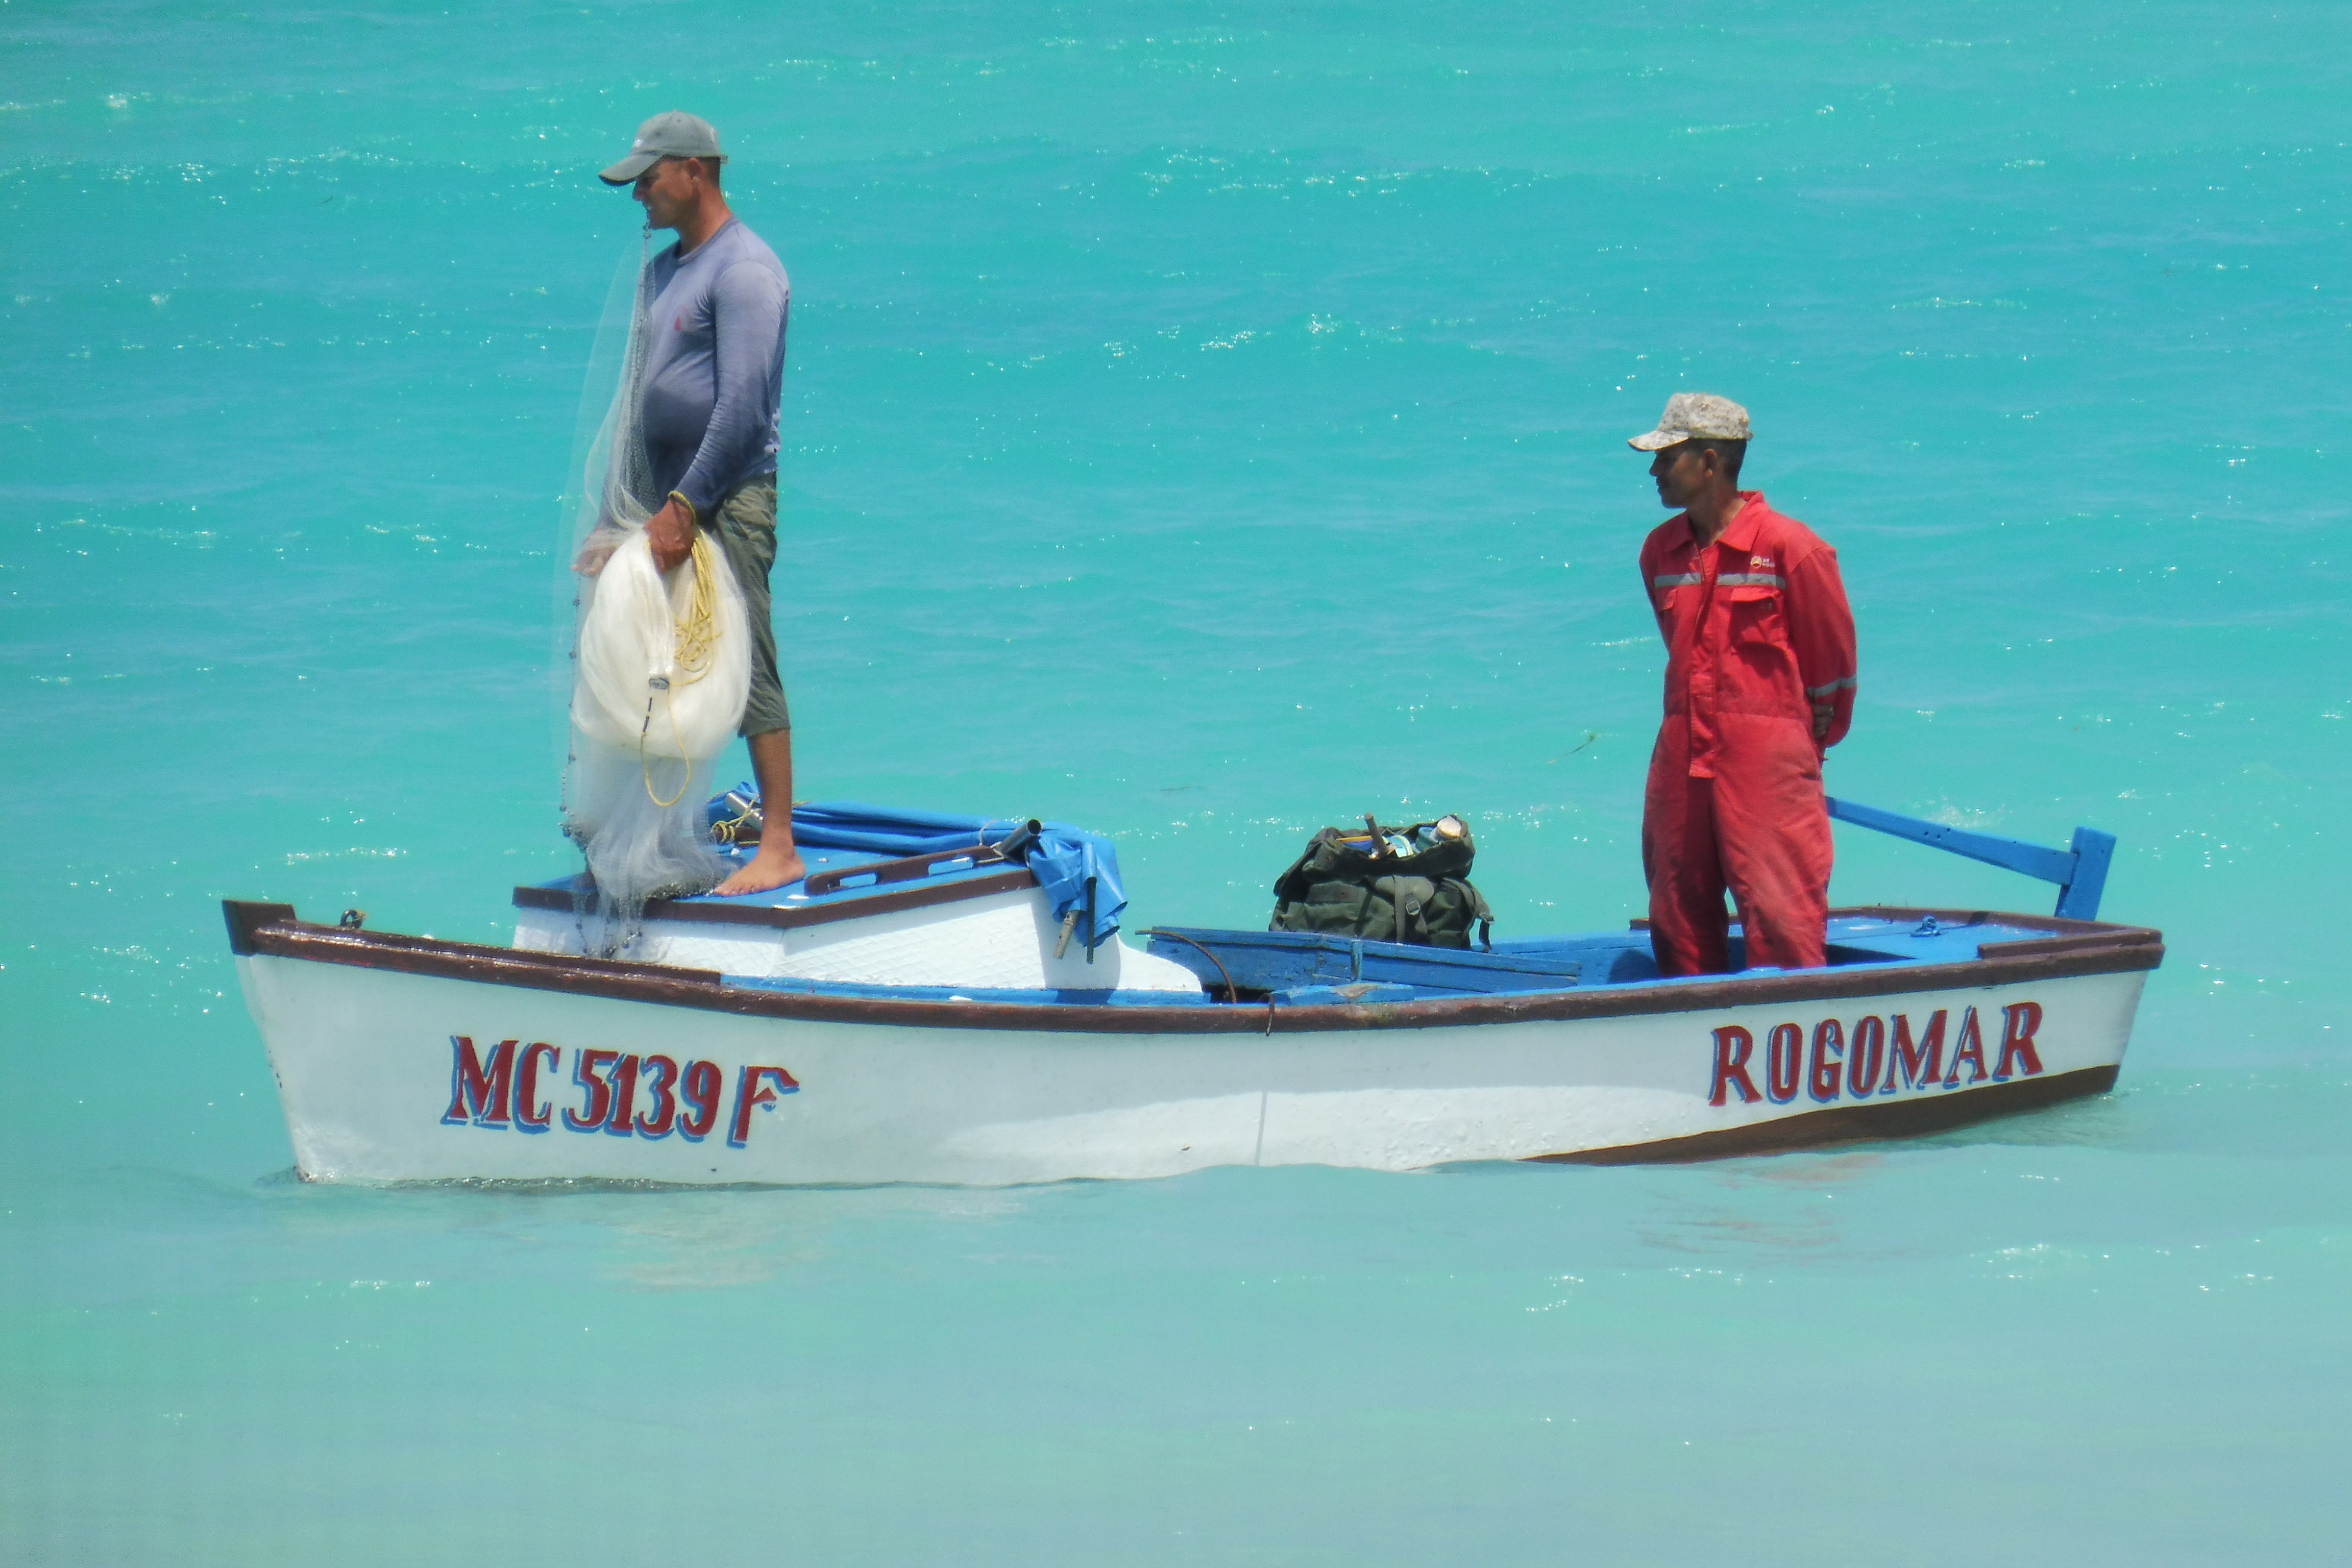
sea, water, ocean, boat, boot, vehicle, fishing, bay, fish, motorboat, fishing boat, cuba, turquoise, boating, caribbean, fischer, fishing vessel, dinghy, skiff, watercraft rowing